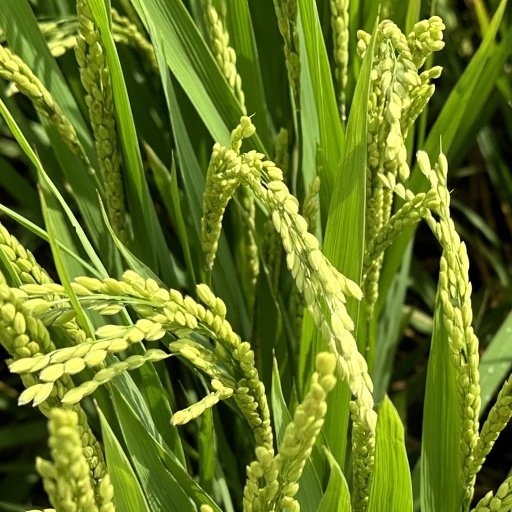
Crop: rice